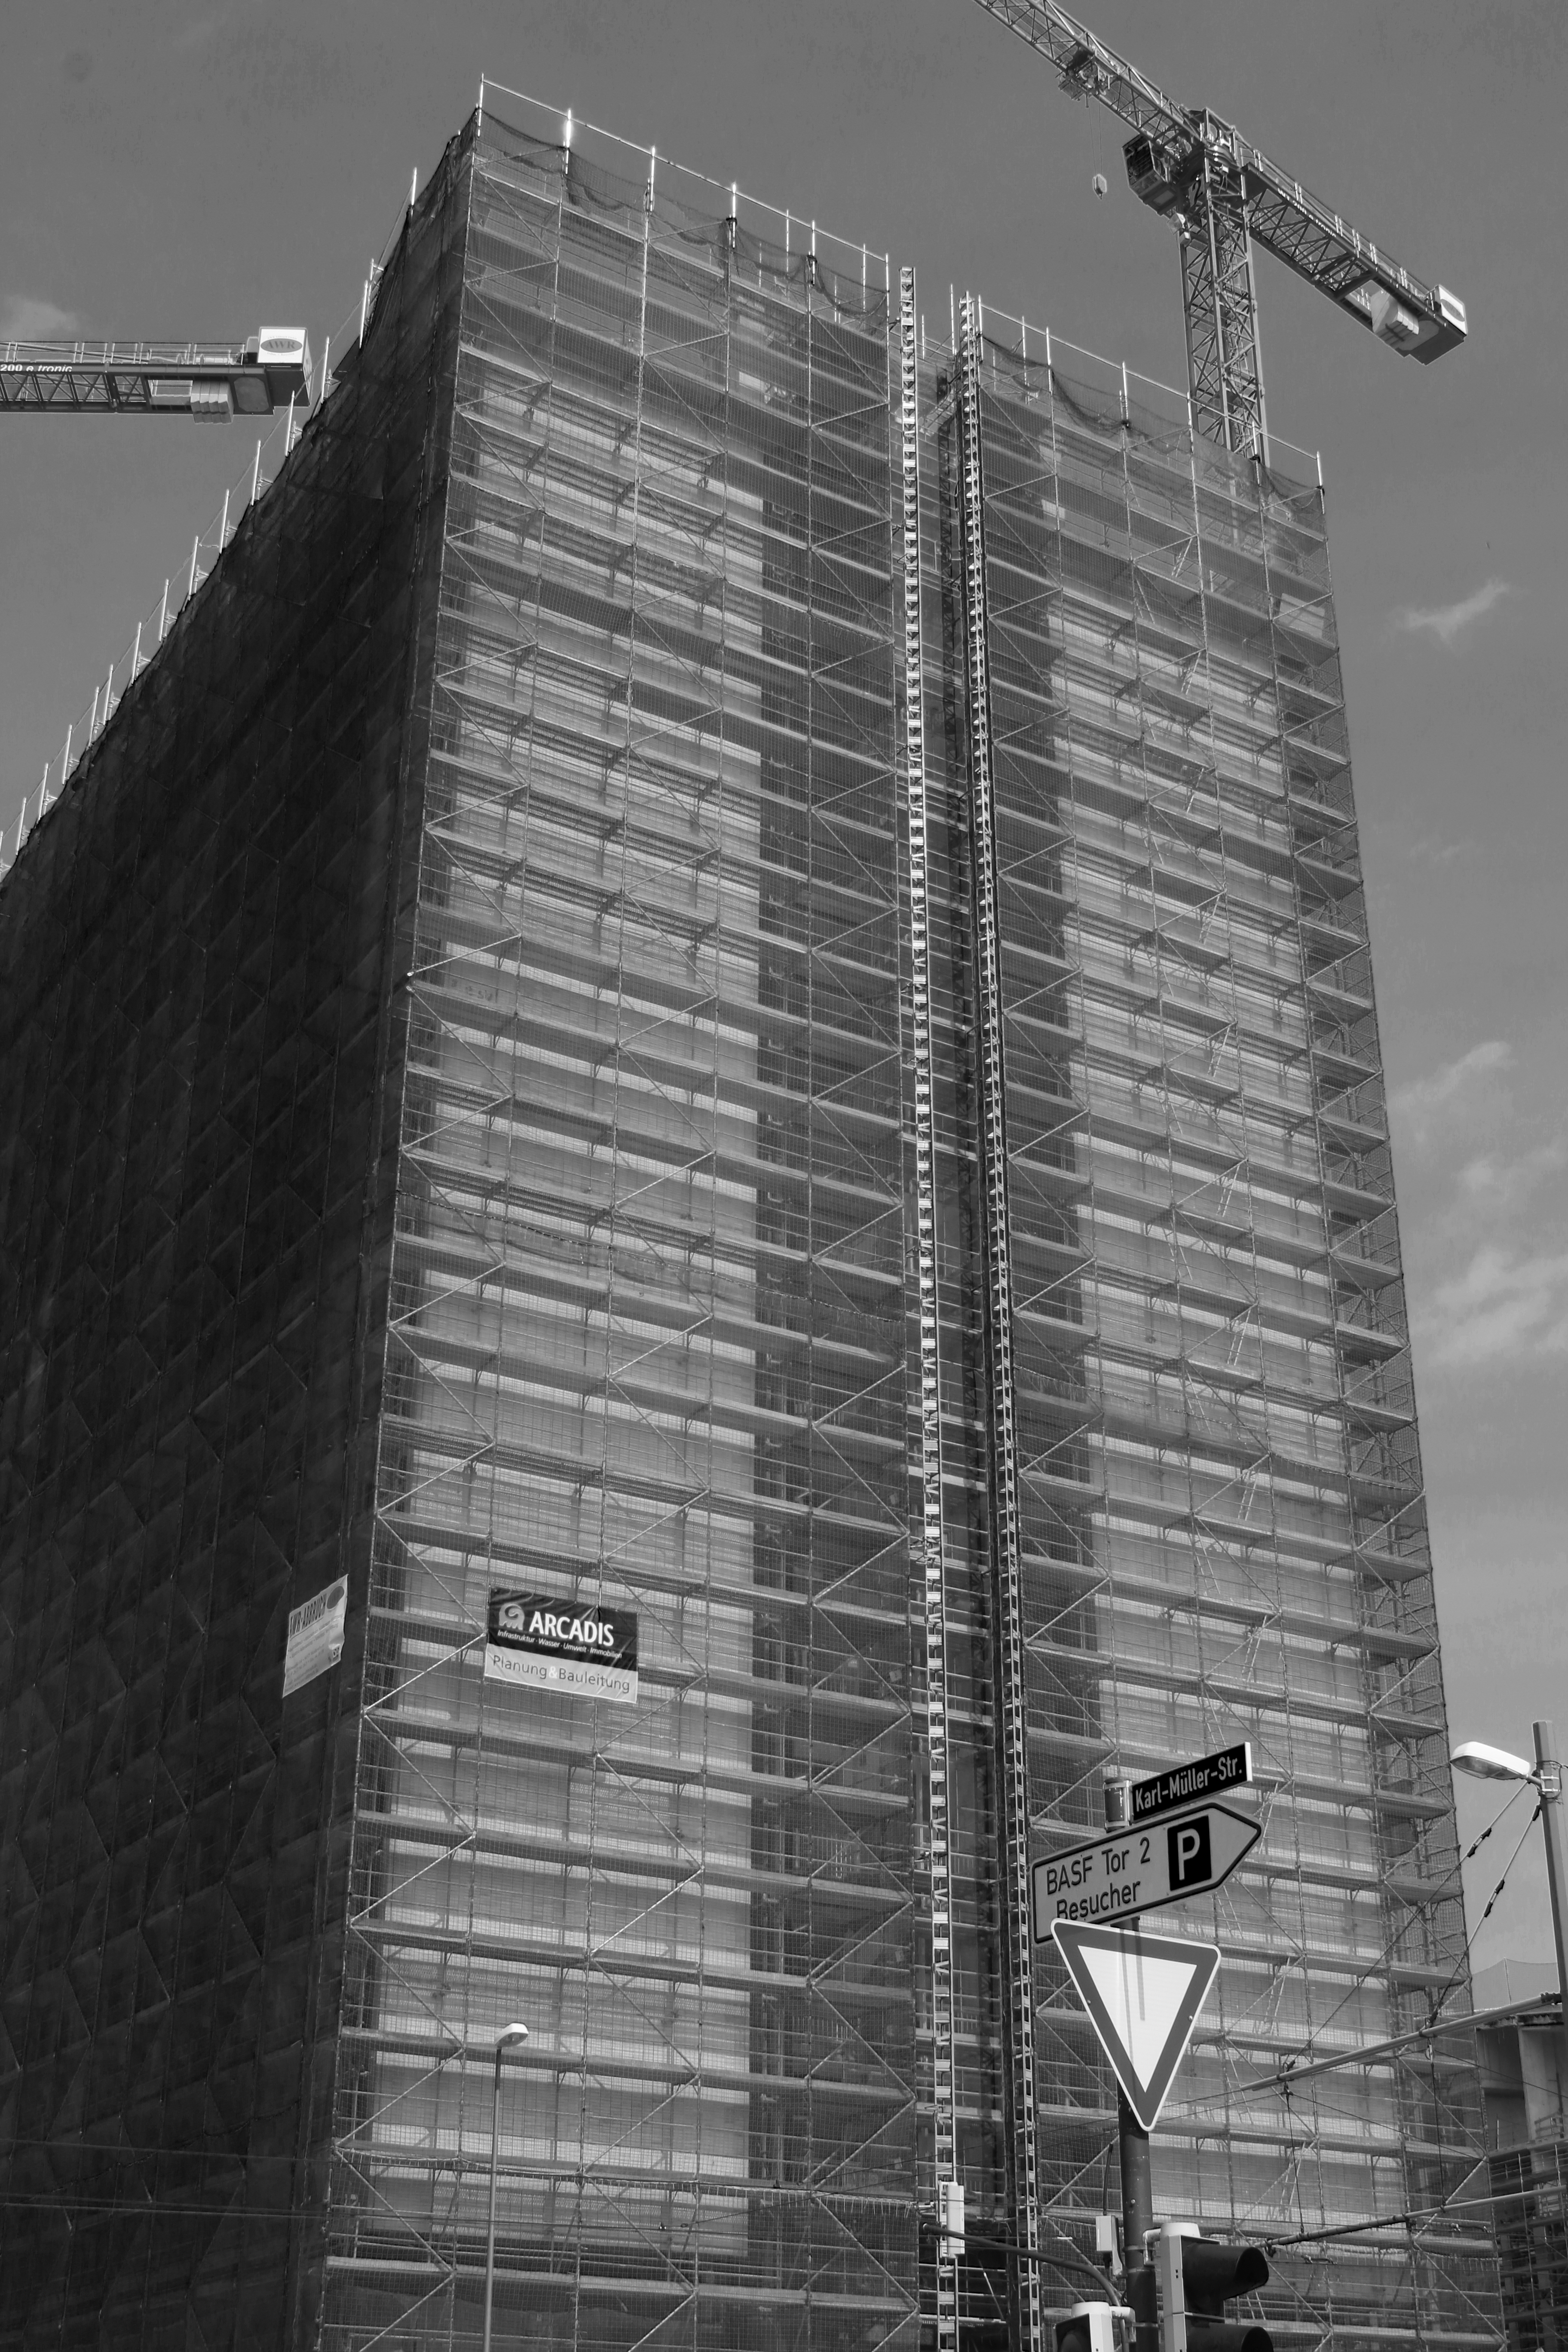
black and white, architecture, building, skyscraper, downtown, line, tower, landmark, facade, black, monochrome, tower block, bw, blackandwhite, blackwhite, alemania, allemagne, sw, schwarzweiss, schwarzweis, germania, ludwigshafen, schwarzweissfotografie, schwarzweisfotografie, ludwigshafenrhein, ludwigshafenrh, metropolis, urban area, monochrome photography, brutalist architecture